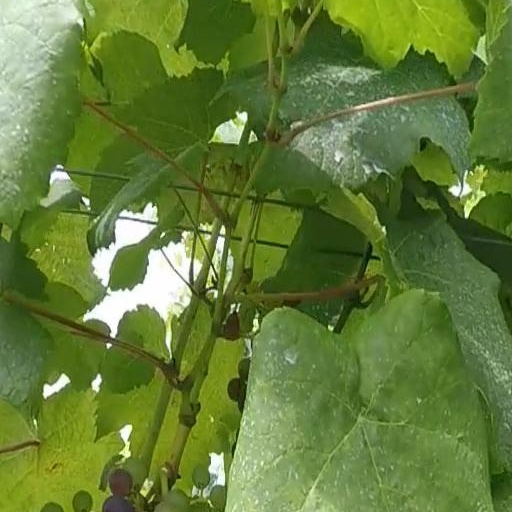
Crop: grape